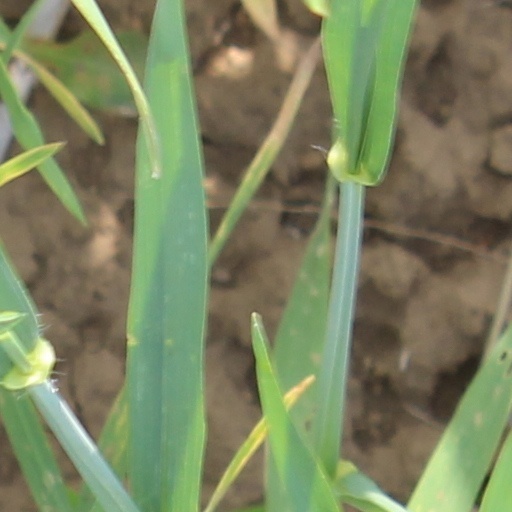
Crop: wheat